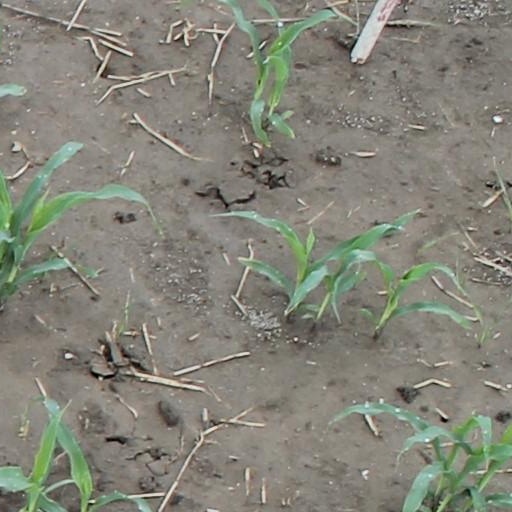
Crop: maize; corn